Sarah Elmira Shelton

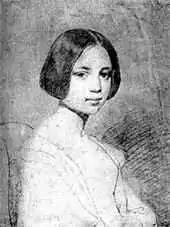

Sarah Elmira Shelton ( Royster; 1810 – February 11, 1888) was an adolescent sweetheart of Edgar Allan Poe who became engaged to him shortly before his death in 1849.